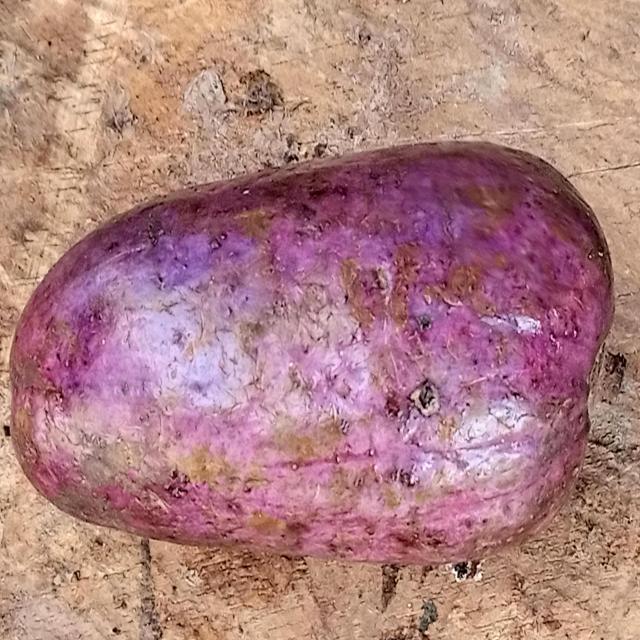
Plum grade: unripe